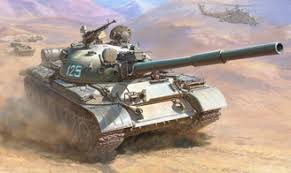
Label: Tank